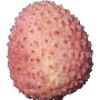
Label: lychee